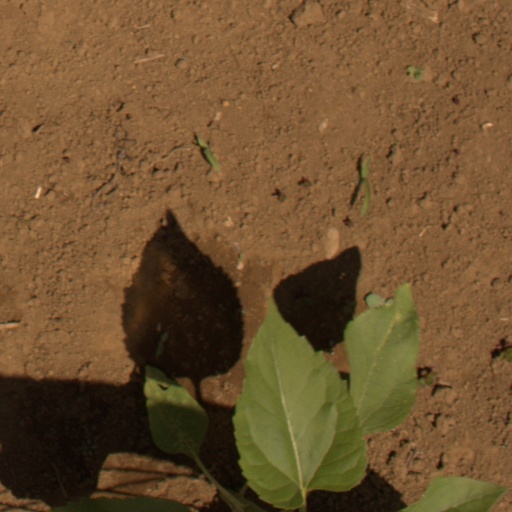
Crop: Jerusalem artichoke